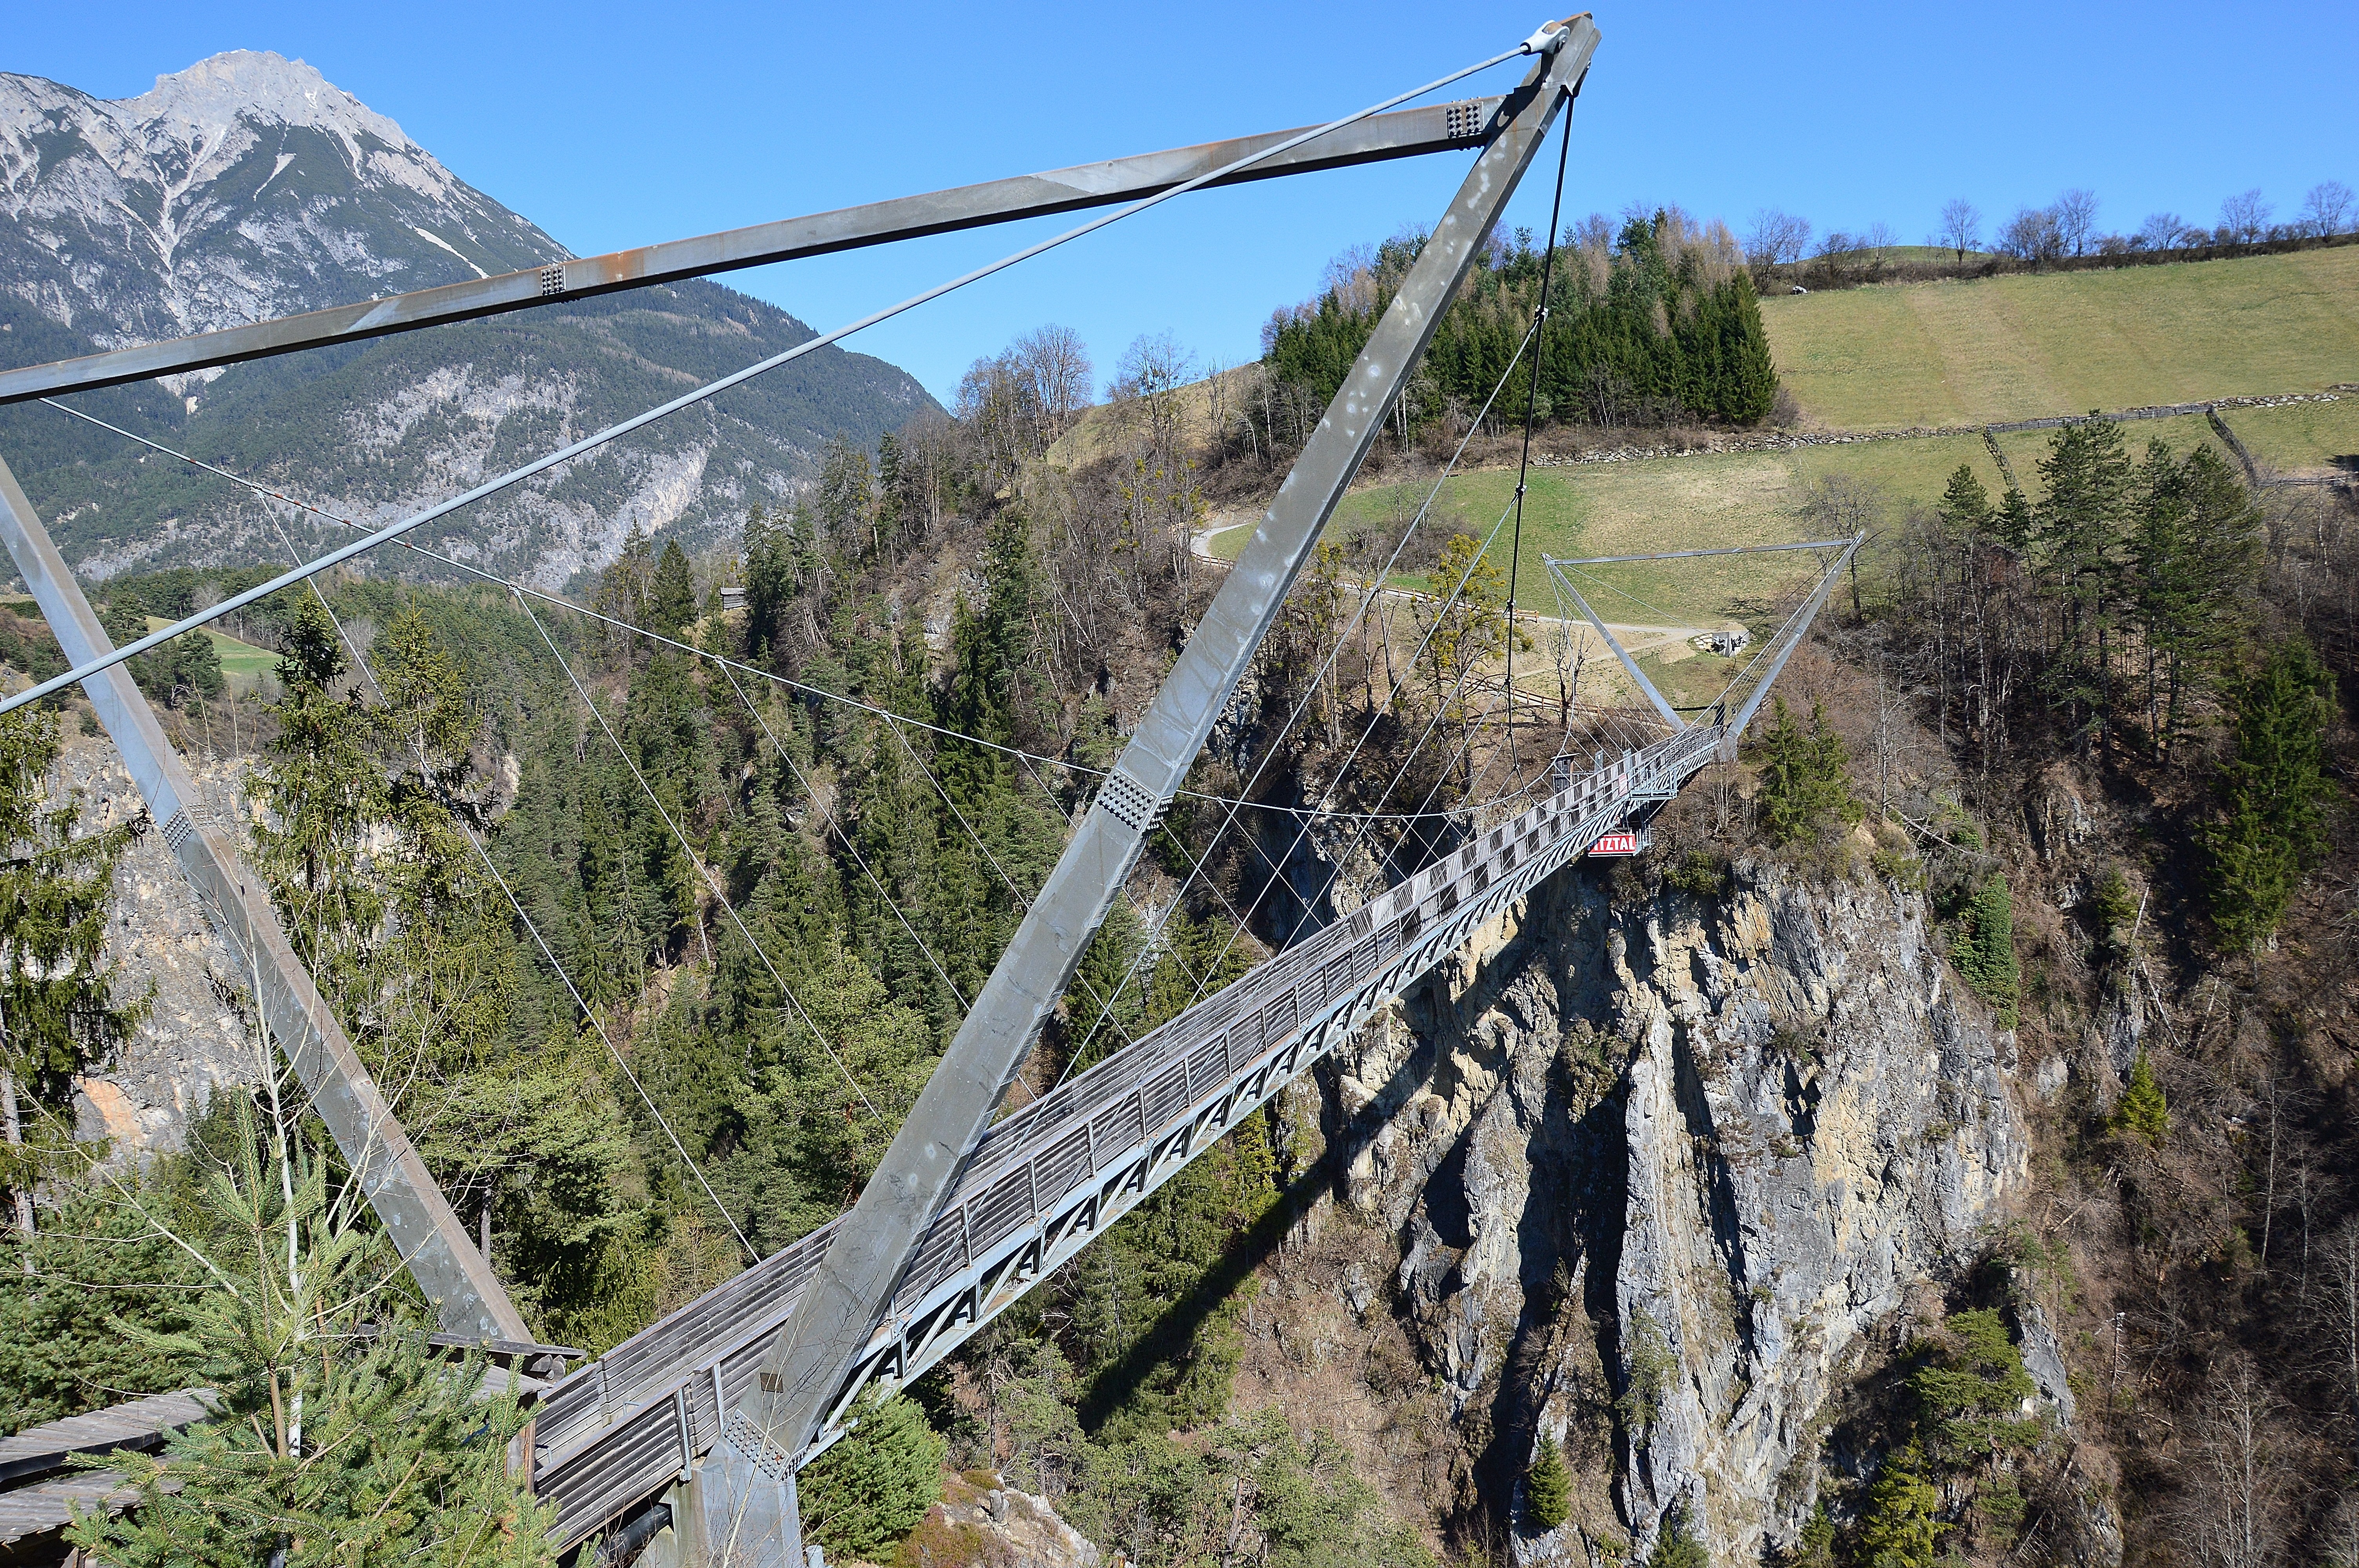
track, hiking, bridge, suspension bridge, transport, height, austria, rope bridge, tyrol, mountain pass, bungee jump, benni raich bridge, bungee jumping, pitztal, arzl im pitztal, rolling stock, geological phenomenon, nonbuilding structure